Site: brandenburg
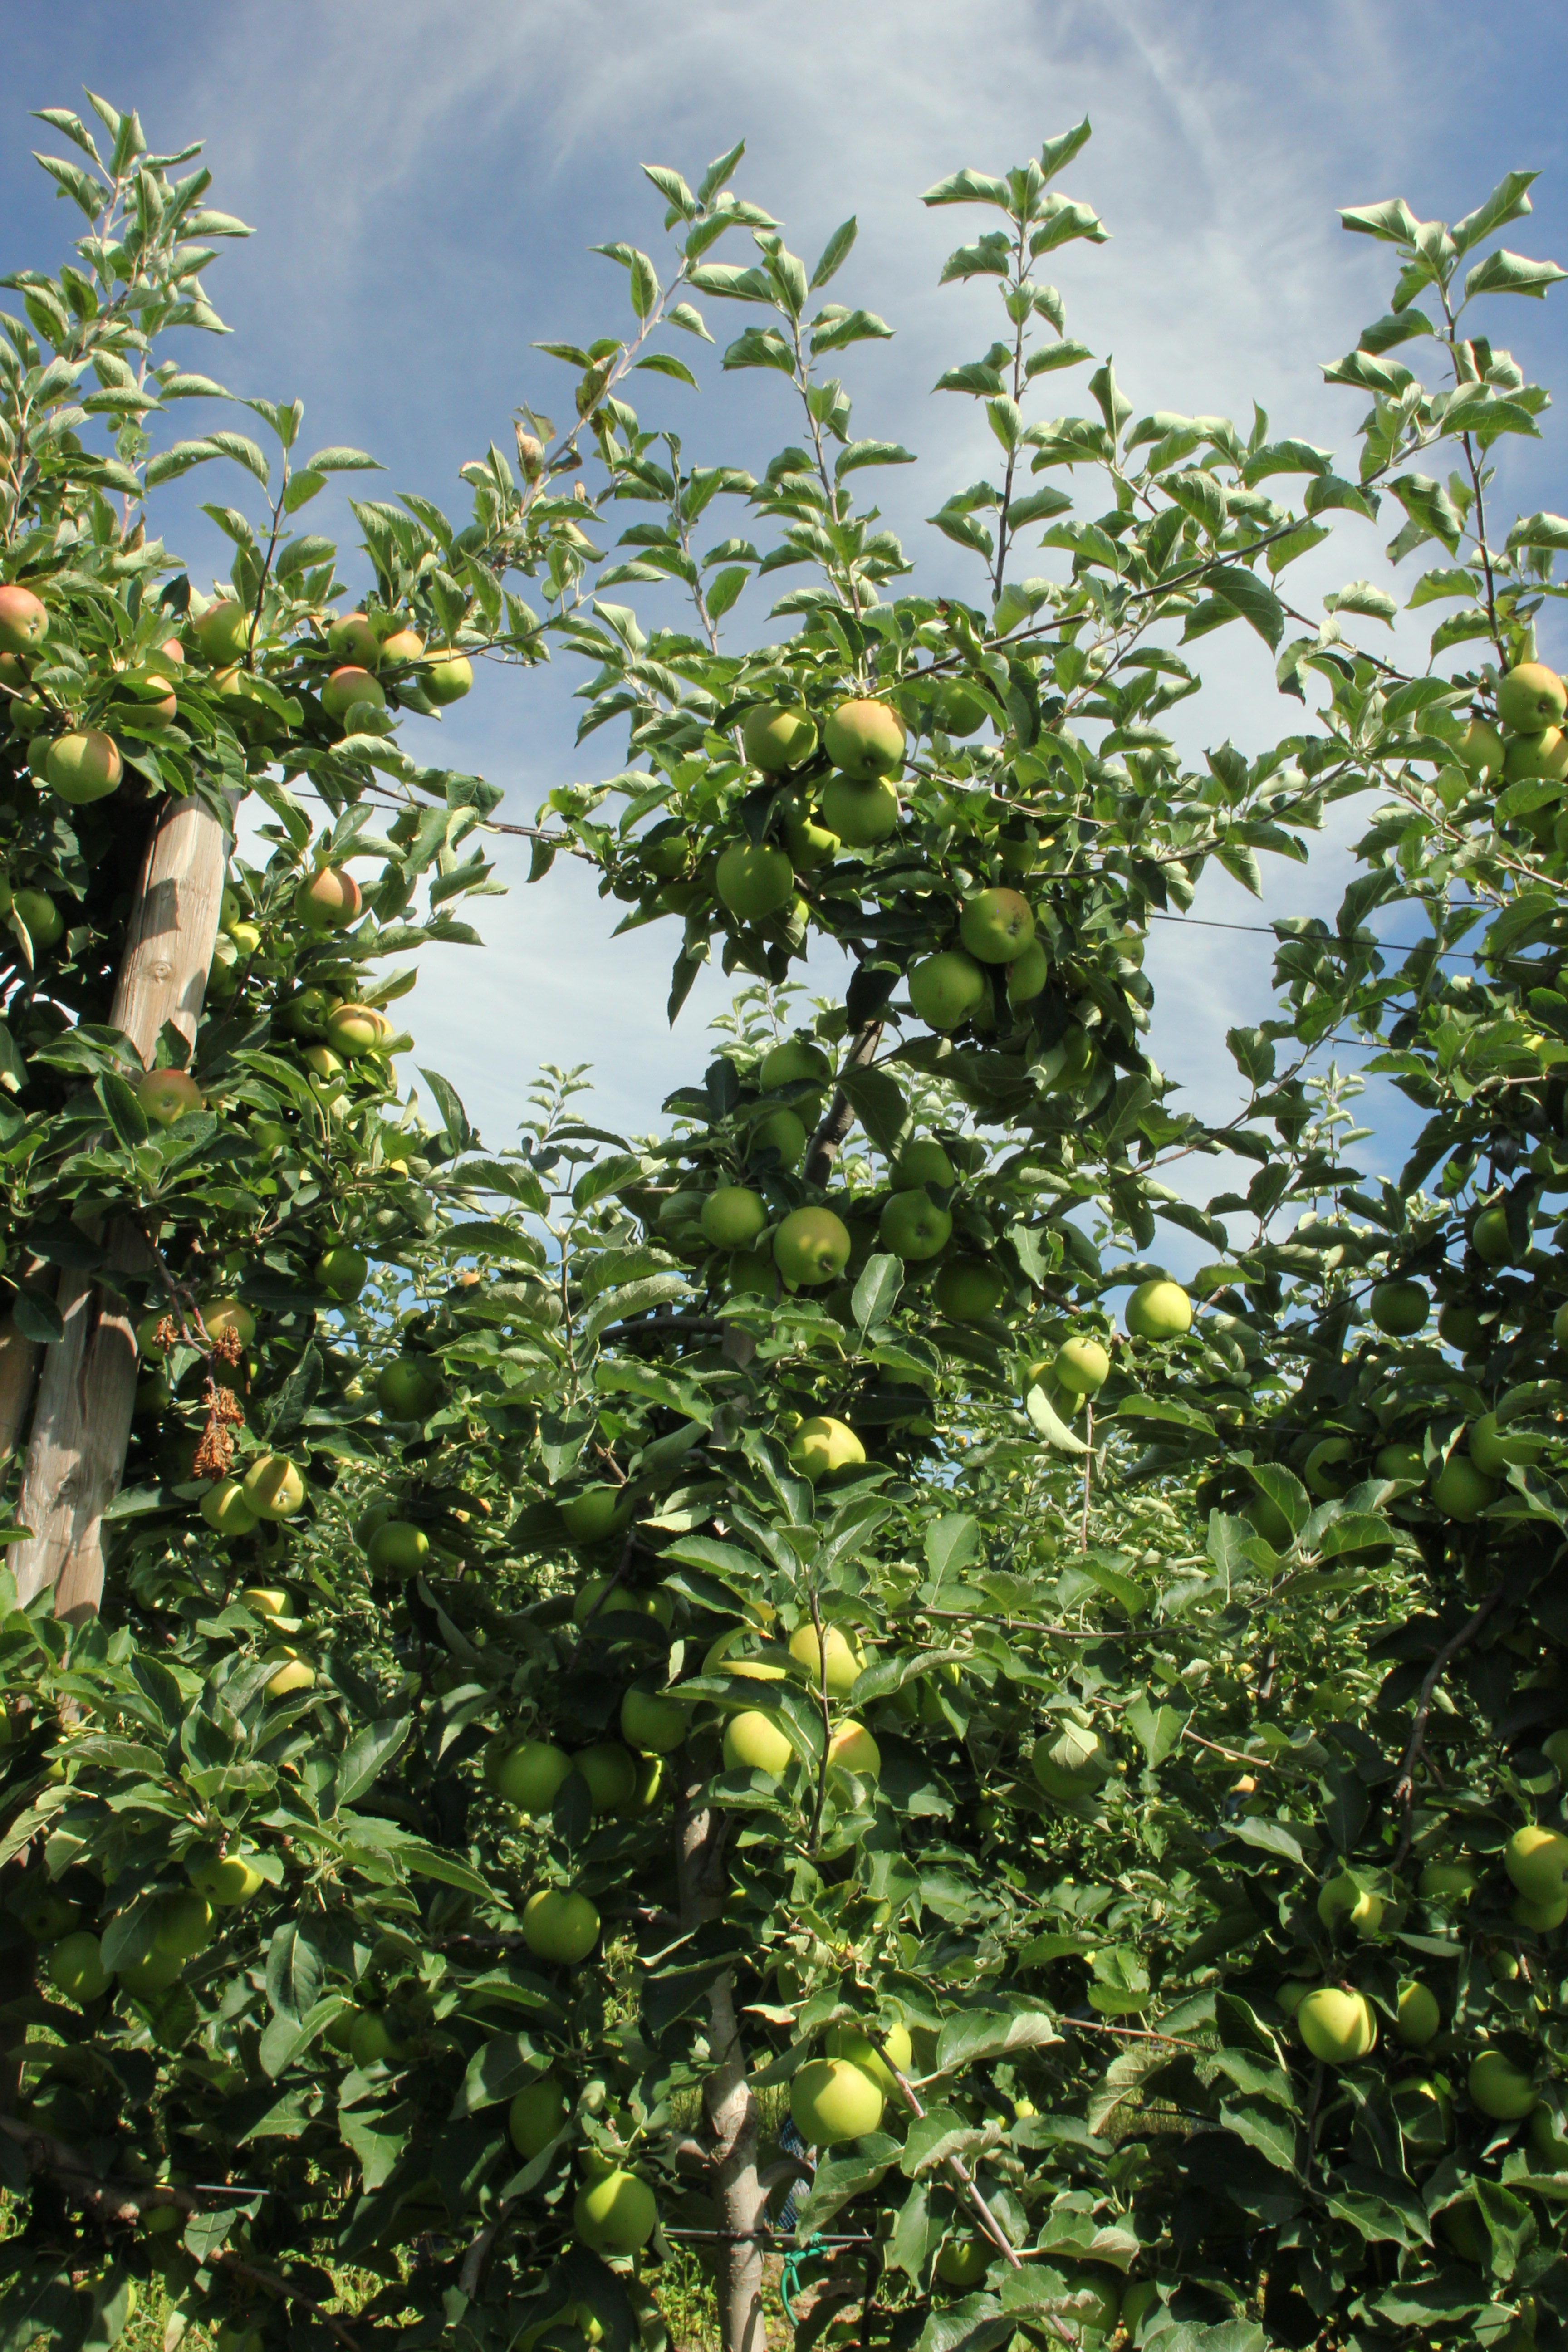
Growth stage (BBCH 77): Development of fruit